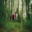
Label: forest